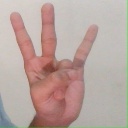
अक्षर: क्ष